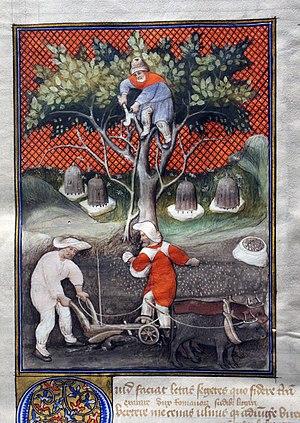
Le frontispice est une illustration placée en regard de la page de titre d’un livre. Néanmoins, dans certains cas, une page de frontispice peut se retrouver à la place de la page de titre ou quelques pages avant celle-ci. Une telle page est généralement réalisée en gravure sur bois ou sur cuivre et peut représenter une scène particulière, une allégorie en rapport avec le thème du livre, ou le portrait de l’auteur ou du commanditaire du livre. Le but étant, dans bon nombre de cas, d’exalter une ou plusieurs vertus ou personnes et ainsi, d'affirmer son haut rang par le biais de commandes littéraires mécénées.